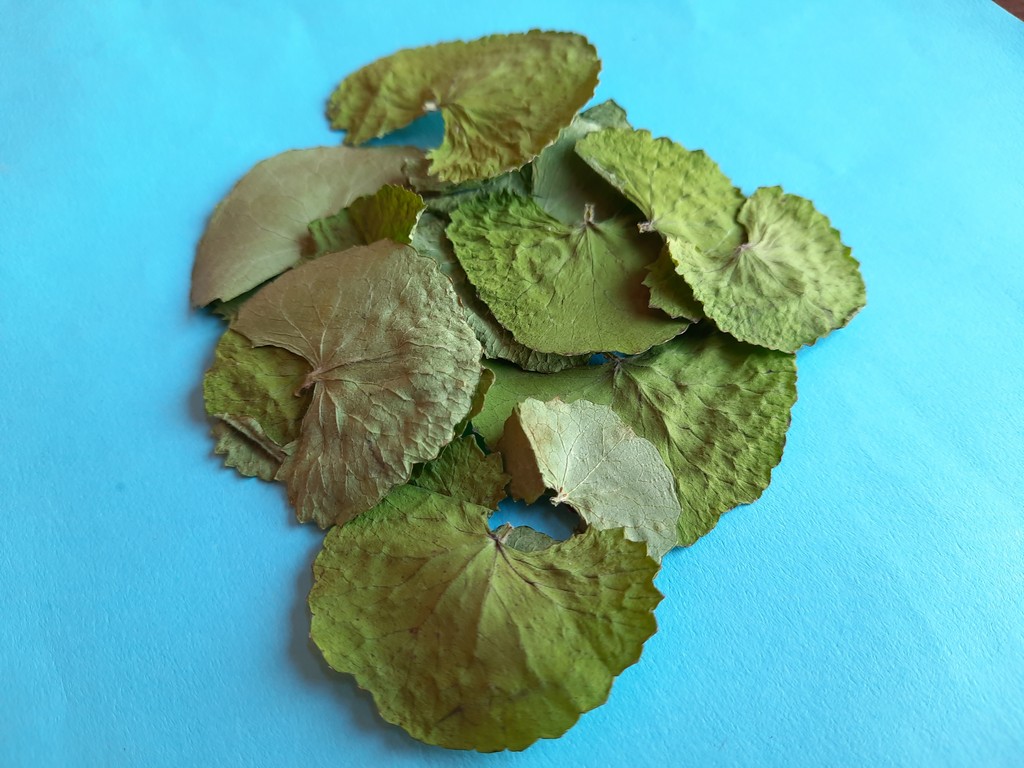
Label: Dried